Arya (Iran)

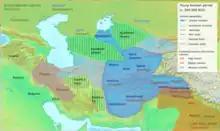
Geographical horizon of the Aryas of the Avesta vis-a-vis other Indo-Iranian groups during the Young Avestan period (c. 900-500 BCE).

In the Avesta, the ethnonym Arya qualifies a number of toponyms, most prominently Airyanem Vaejah (the Arya expanse). This place name appears in a number of mythical passages but may also refer to a real-world place depending on the context. The toponym Aryoshayana (place where the Aryas dwell) appears only one time in the Mihr Yasht. In this text, it is used as an umbrella term for a number of eastern regions centered on northern Afghanistan and Tajikistan. The Avesta also refers several times to the Airyanam Dahyunam ("Aryas' lands"). In the Frawardin Yasht, these lands are contrasted with the lands of the Turyas, Sairimas, Dahas and Sainus. The Turyas are the Turanians from later legends and are typically located beyond the Oxus river. The Sairimas have been connected to the Sarmatians and Sauromatians based on linguistic similarities. Likewise, the Dahas may be related to Dahaes or to the Dasas known from the Vedas. The identity of the Sainus, however, is unknown. In general, scholars assume that these ethnonyms refer to Iranic steppe nomads living in the Eurasian steppe to the north. An Iranic identity of these groups may be remembered in the legends surrounding the mythical king Thraetaona, who divided the world among his three sons: The oldest son Tur (Turya) was given the north and east, the second son Sarm (Sairima) was given the west, and the youngest son Iraj (Arya) was given the south.